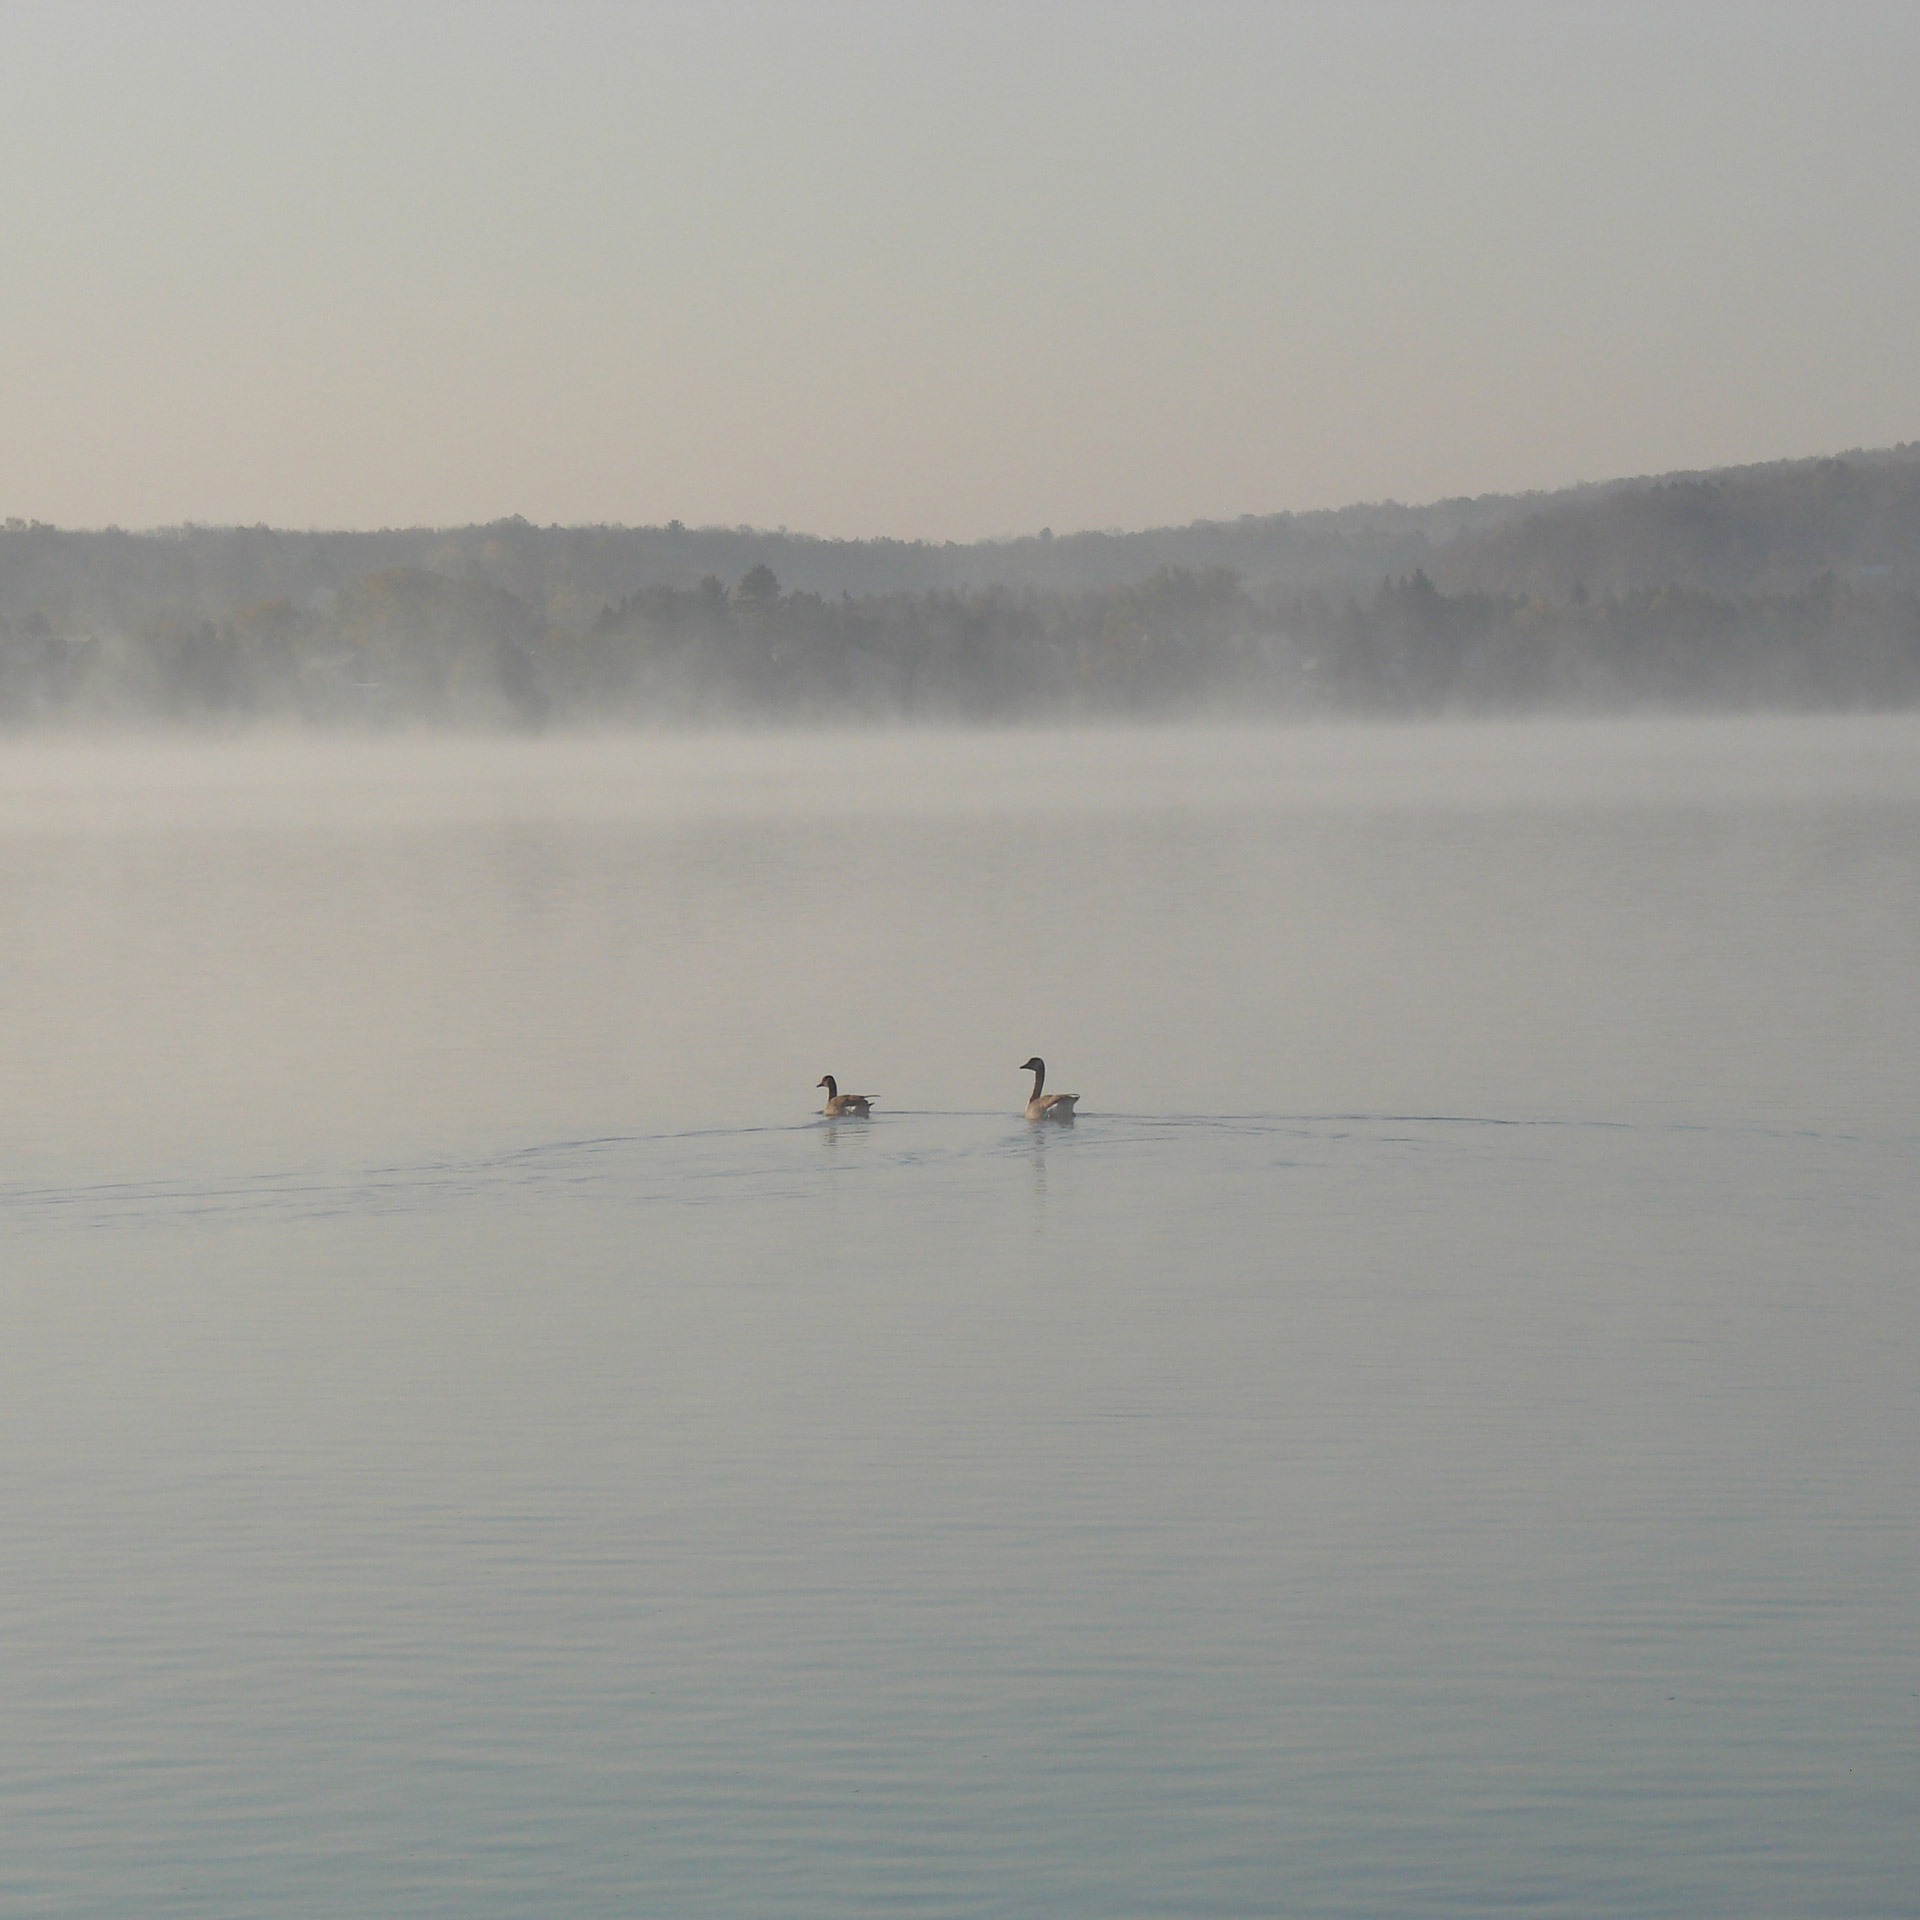
sea, water, nature, snow, winter, fog, mist, morning, wave, lake, river, foggy, ice, weather, reservoir, swimming, ducks, lake michigan, atmospheric phenomenon